Gerald Brisco

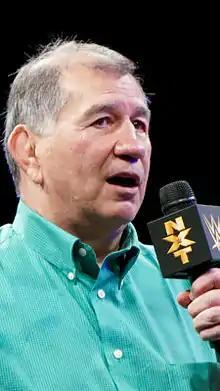
Brisco in 2014

Floyd Gerald "Jerry" Brisco (born September 19, 1946) is an American retired professional wrestler. Brisco is best known for his time in the wrestling promotion WWE, where he was a backstage producer, and, during the 1990s, an on-screen character, working alongside Pat Patterson as the "stooges" for the Mr. McMahon character (portrayed by former WWE CEO and Chairman Vince McMahon). He was most recently a WWE talent scout where he focused on exclusively recruiting amateur wrestlers into the company.